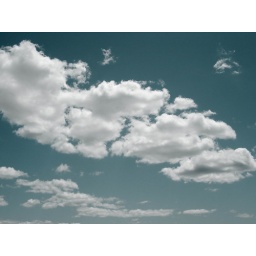
another cloud shot - playing around with the sky color